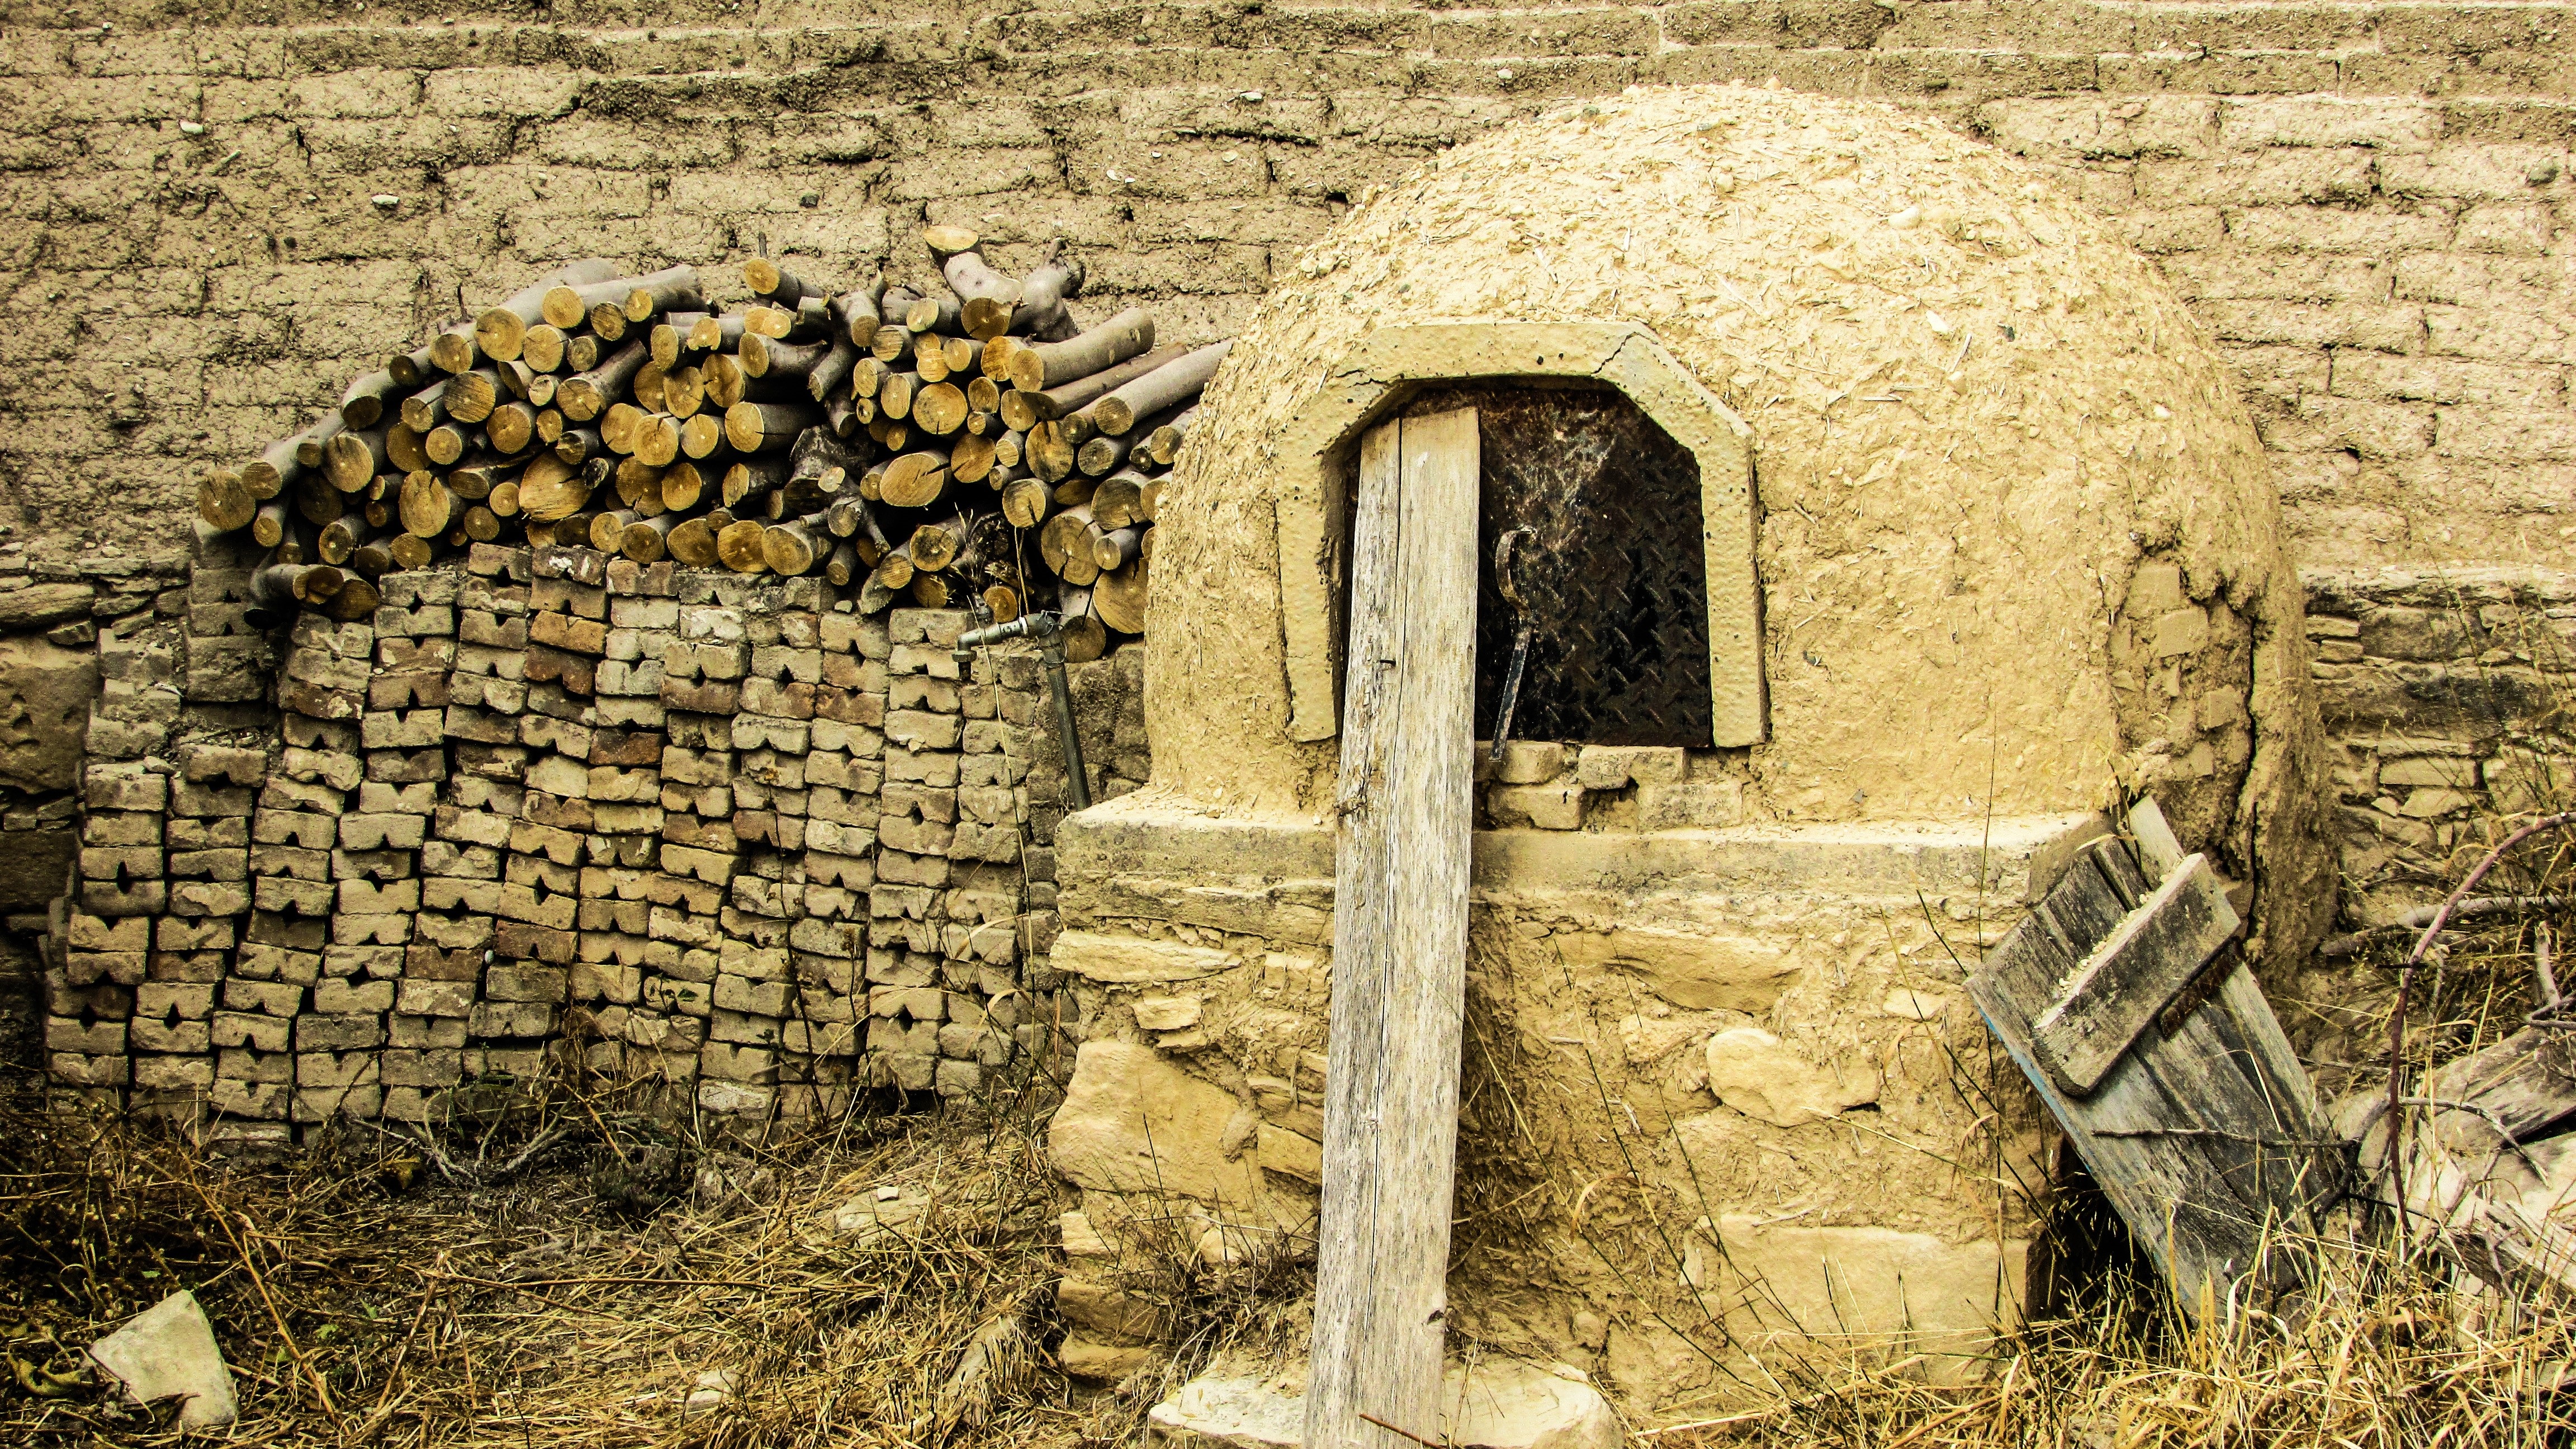
rock, wood, antique, old, wall, art, temple, ruins, history, middle ages, cyprus, aged, old fashioned, archaeological site, ancient history, traditional oven, earthen oven, avdellero